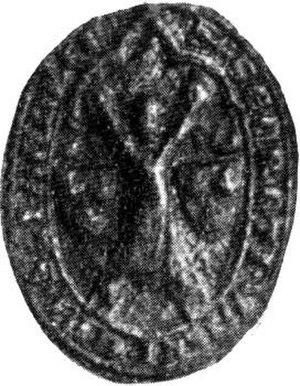
William Lamberton est évêque de St Andrews de 1298 jusqu'à sa mort. Il est célèbre par le rôle influent qu'il joue pendant les guerres d'indépendance écossaises.